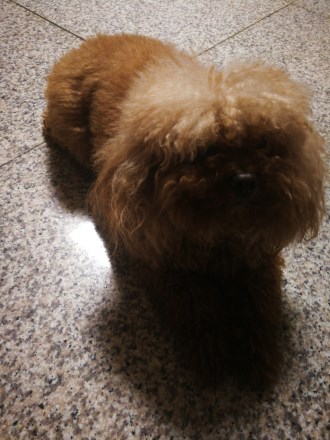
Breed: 2925-n000114-toy_poodle